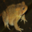
Label: frog